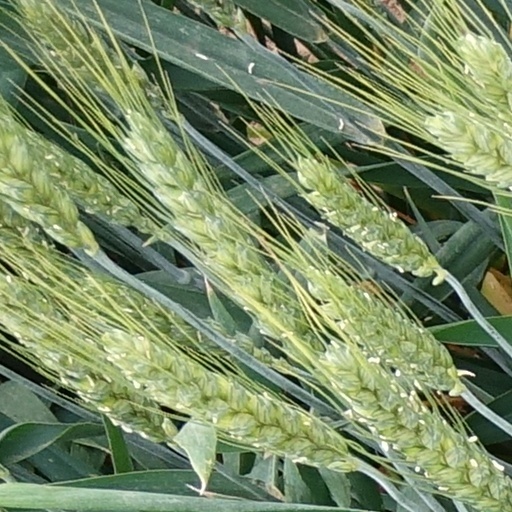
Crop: wheat